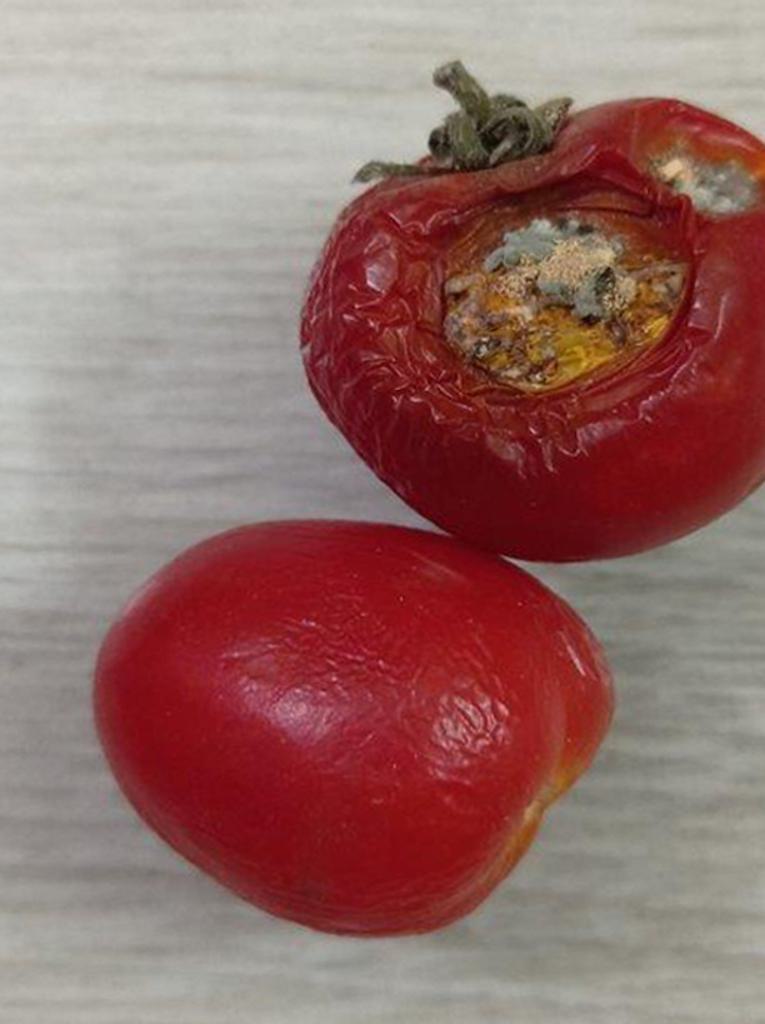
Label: Rotten